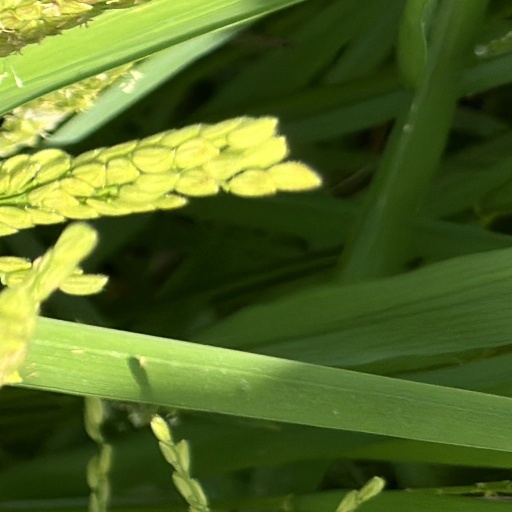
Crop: rice